Mendelian traits in humans

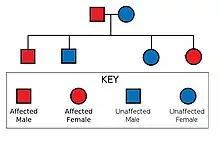
A 50/50 chance of inheritance.

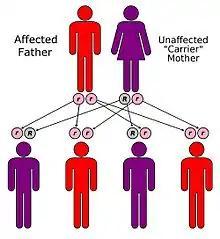
If one parent has sickle-cell anaemia and the other has sickle-cell trait, then the child has a 50% chance of having sickle-cell disease and a 50% chance of having sickle-cell trait.

Mendelian traits in humans are human traits that are substantially influenced by Mendelian inheritance. Most – if not all – Mendelian traits are also influenced by other genes, the environment, immune responses, and chance. Therefore no trait is purely Mendelian, but many traits are almost entirely Mendelian, including canonical examples, such as those listed below. Purely Mendelian traits are a minority of all traits, since most phenotypic traits exhibit incomplete dominance, codominance, and contributions from many genes. If a trait is genetically influenced, but not well characterized by Mendelian inheritance, it is non-Mendelian.